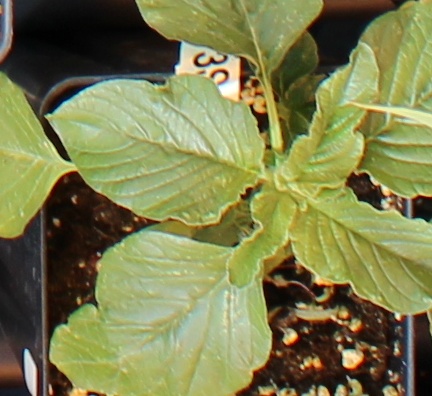
Label: Redroot Pigweed